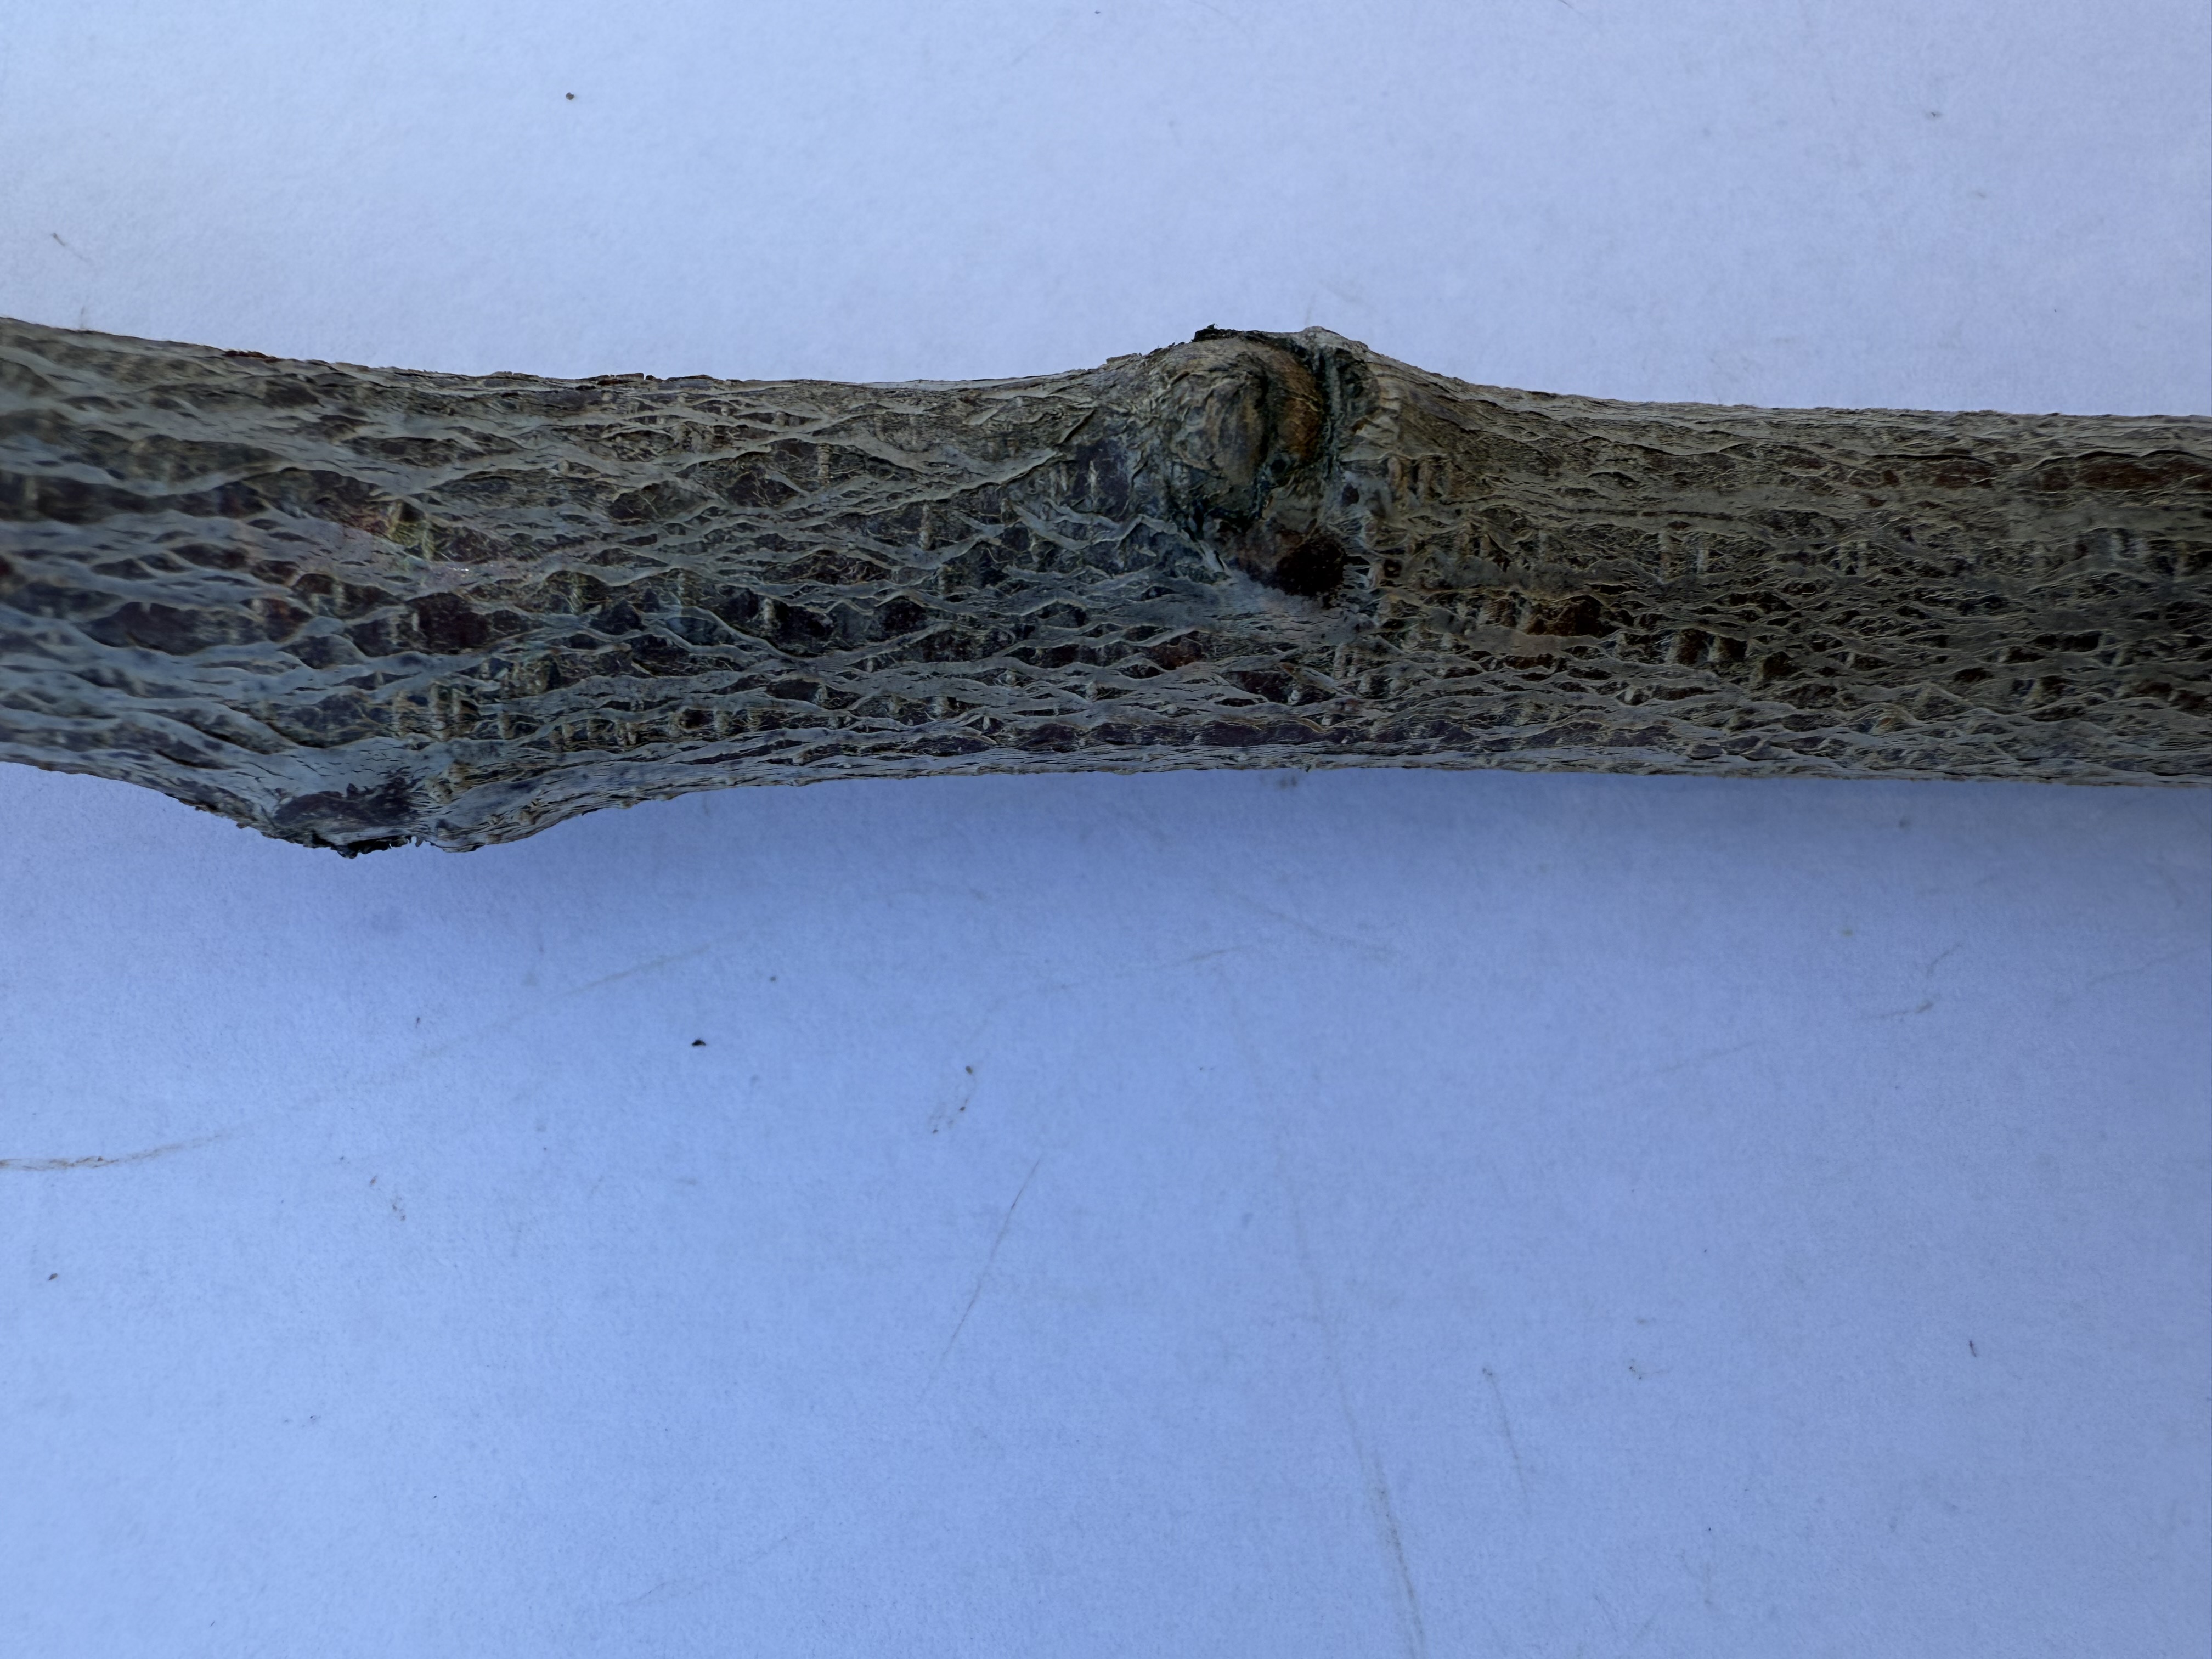
Variety: Black Diamond Plum